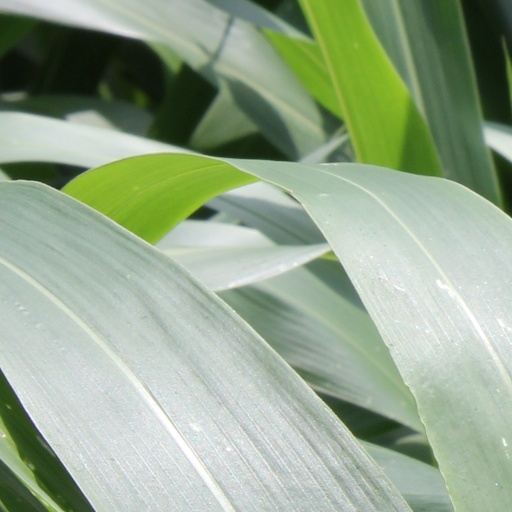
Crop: sorghum